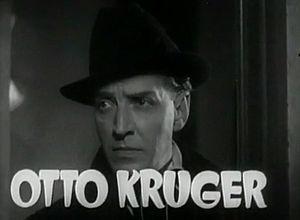
Otto Kruger, né le 6 septembre 1885 à Toledo, dans l'Ohio et mort le 6 septembre 1974 à Woodland Hills, dans le comté de Los Angeles, le jour de ses 89 ans, est un acteur américain.
La Fille de Dracula est un film américain réalisé par Lambert Hillyer, sorti en 1936.